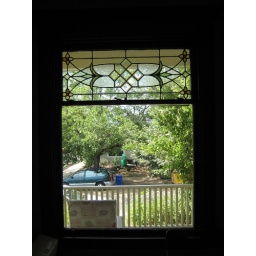
I really like this stained glass window in our living room.